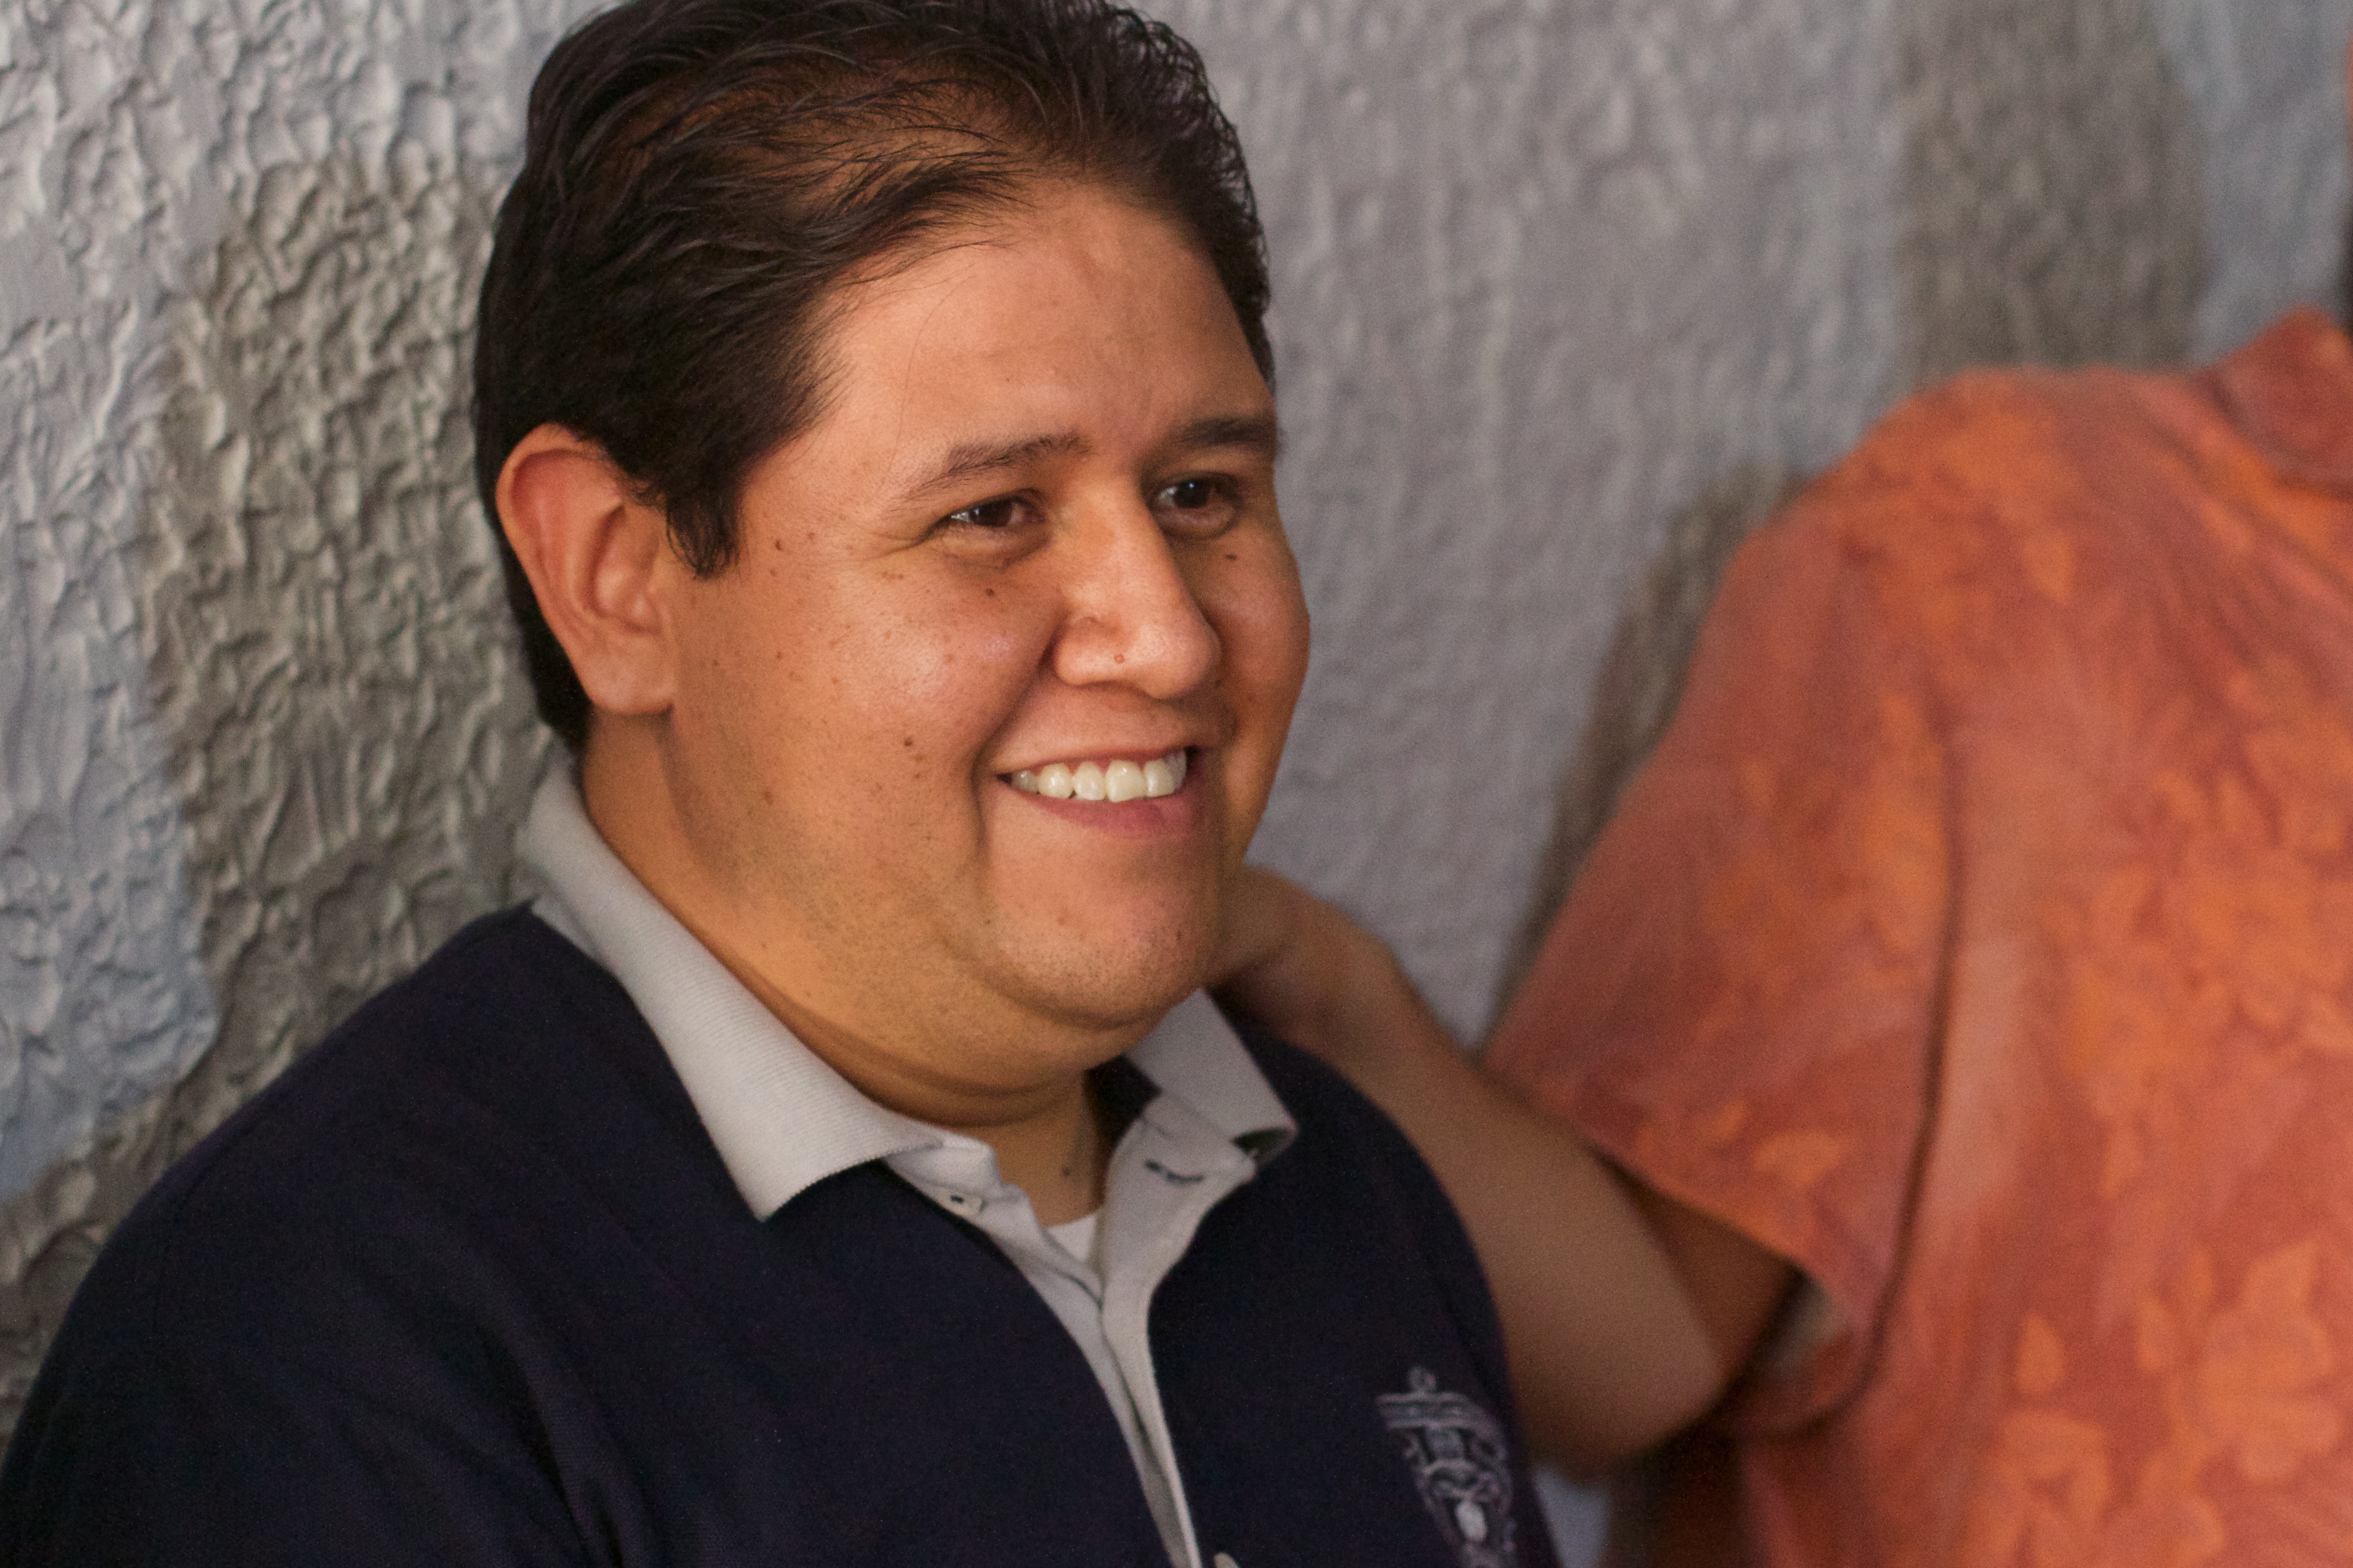
man, person, udgagora